Kamilya Jubran

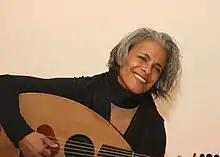
Kamilya Jubran in Cologne in 2009

Kamilya Jubran was born in Acre (Akka), Israel, in 1962 to Palestinian parents. Her father Elias is a music teacher and maker of traditional Palestinian instruments such as the oud. Her brother Khaled is also a musician. Jubran and her family were featured in "Telling Strings" (2007), a documentary about generational differences and cultural identity in Palestine.